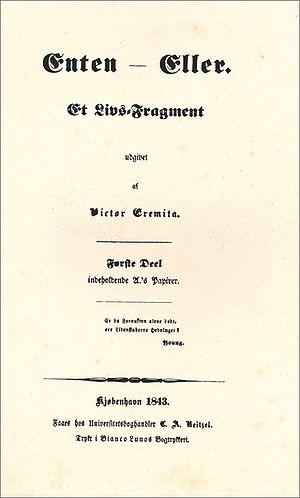
Ou bien… ou bien, parfois traduit sous le titre L'Alternative, est un ouvrage de Søren Kierkegaard publié pour la première fois en deux volumes en 1843.